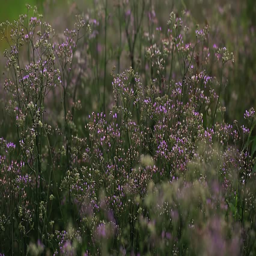
a colorful grass flower on season